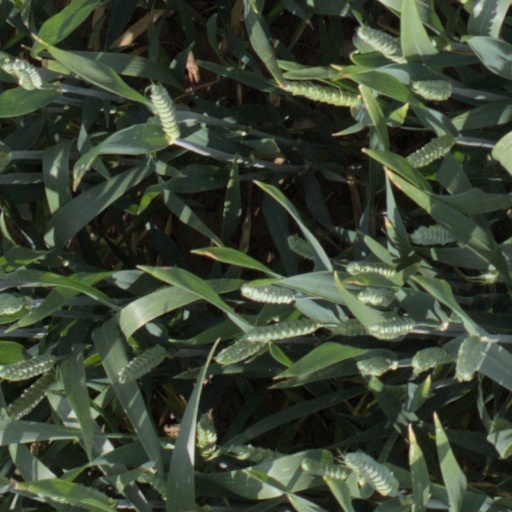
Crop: wheat